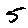
Label: 5